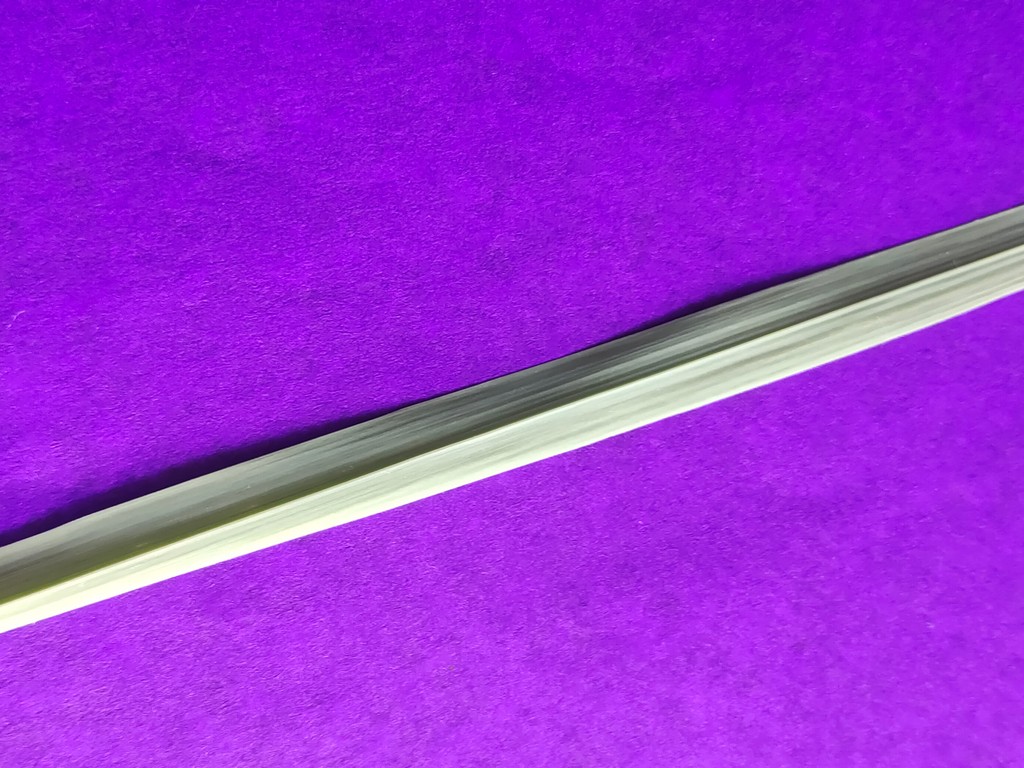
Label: Healthy